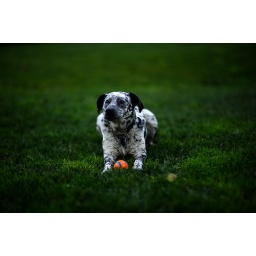
in the field of grass awaiting his master.